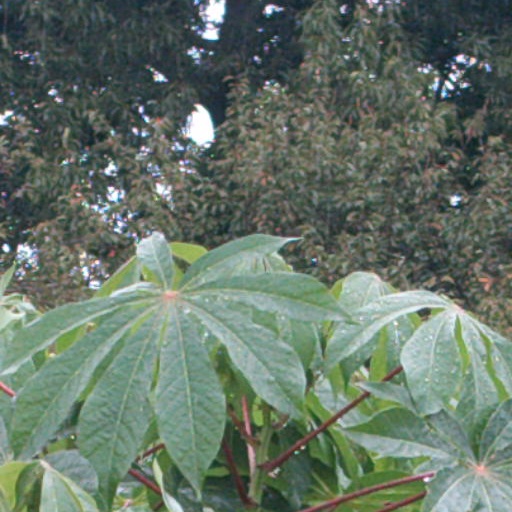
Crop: cassava